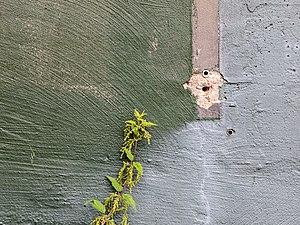
Une casemate, également appelée bunker, est un local, souvent partiellement enterré, d'une fortification, d'un fort voire d'une tranchée, qui est à l'épreuve des tirs ennemis. On peut classer les casemates en deux catégories : les casemates passives destinées à abriter la troupe ou du matériel, comme, dans un casernement de fort Séré de Rivières ou dans le Führerbunker, le bunker protégeant Hitler des ennemis et des tirs d'obus, et les casemates actives protégeant ainsi des organes de tir.